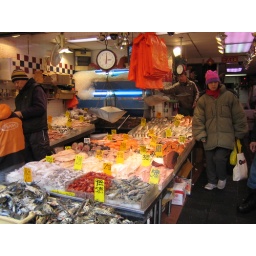
fish market in chinatown